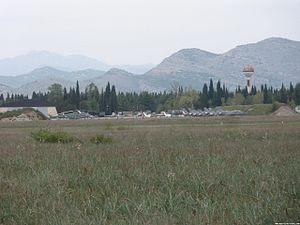
Les forces armées monténégrines consistent en une armée de terre, une marine et une armée de l'air. La conscription fut abolie en 2006 et l'armée est désormais entièrement professionnelle, comptabilisant 2 368 actifs dans ses rangs en 2020. La majorité de son équipement est héritée de la Communauté d'États de Serbie-et-Monténégro.
La Force aérienne du Monténégro est la composante aérienne des Forces armées monténégrines.